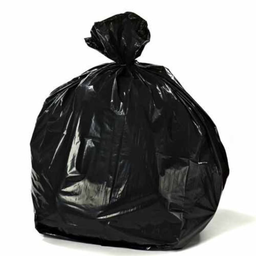
Label: plasticbags